Poly Implant Prothèse

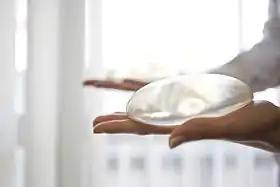
Breast implant

PIP was founded in 1991 by the Frenchman Jean-Claude Mas, born in 1939, a former butcher and later medical sales representative for the Bristol Myers company for 15 years. Mas had previously teamed up with plastic surgeon Henri Arion, who had introduced breast implants to France in 1965. After Arion died in a plane crash, Mas went on alone and launched PIP in 1991.